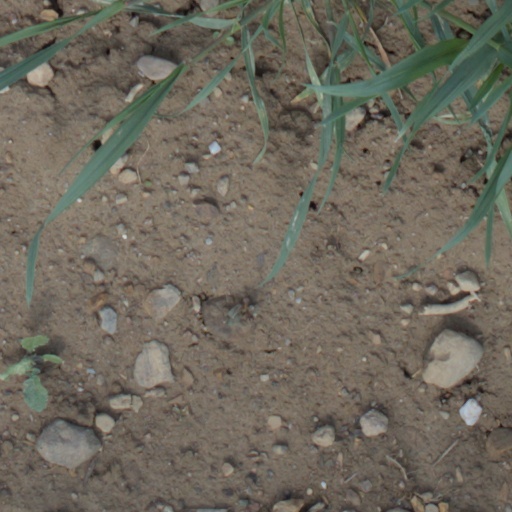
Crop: wheat